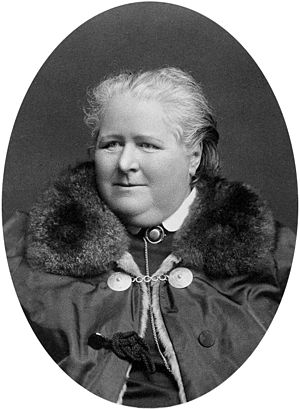
Suffragette / Notable personer / Irland
Frances Power Cobbe.
En suffragette var en kvinde, som kæmpede for almindelig stemmeret. Begrebet stammer fra kvindebevægelser i slutningen af 1800-tallet og begyndelsen af 1900-tallet, særligt de ret militante bevægelser i Storbritannien, som Women's Social and Political Union.